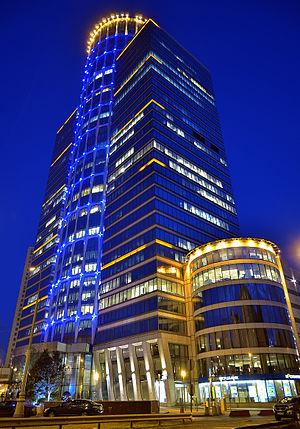
La Nordstar Tower est un gratte-ciel de bureaux de 172 mètres de hauteur construit à Moscou de 2006 à 2009 au sein du complexe de bureaux Dom Na Begovoy qui comportera à la fin de sa réalisation 4 tours de plus de 40 étages.